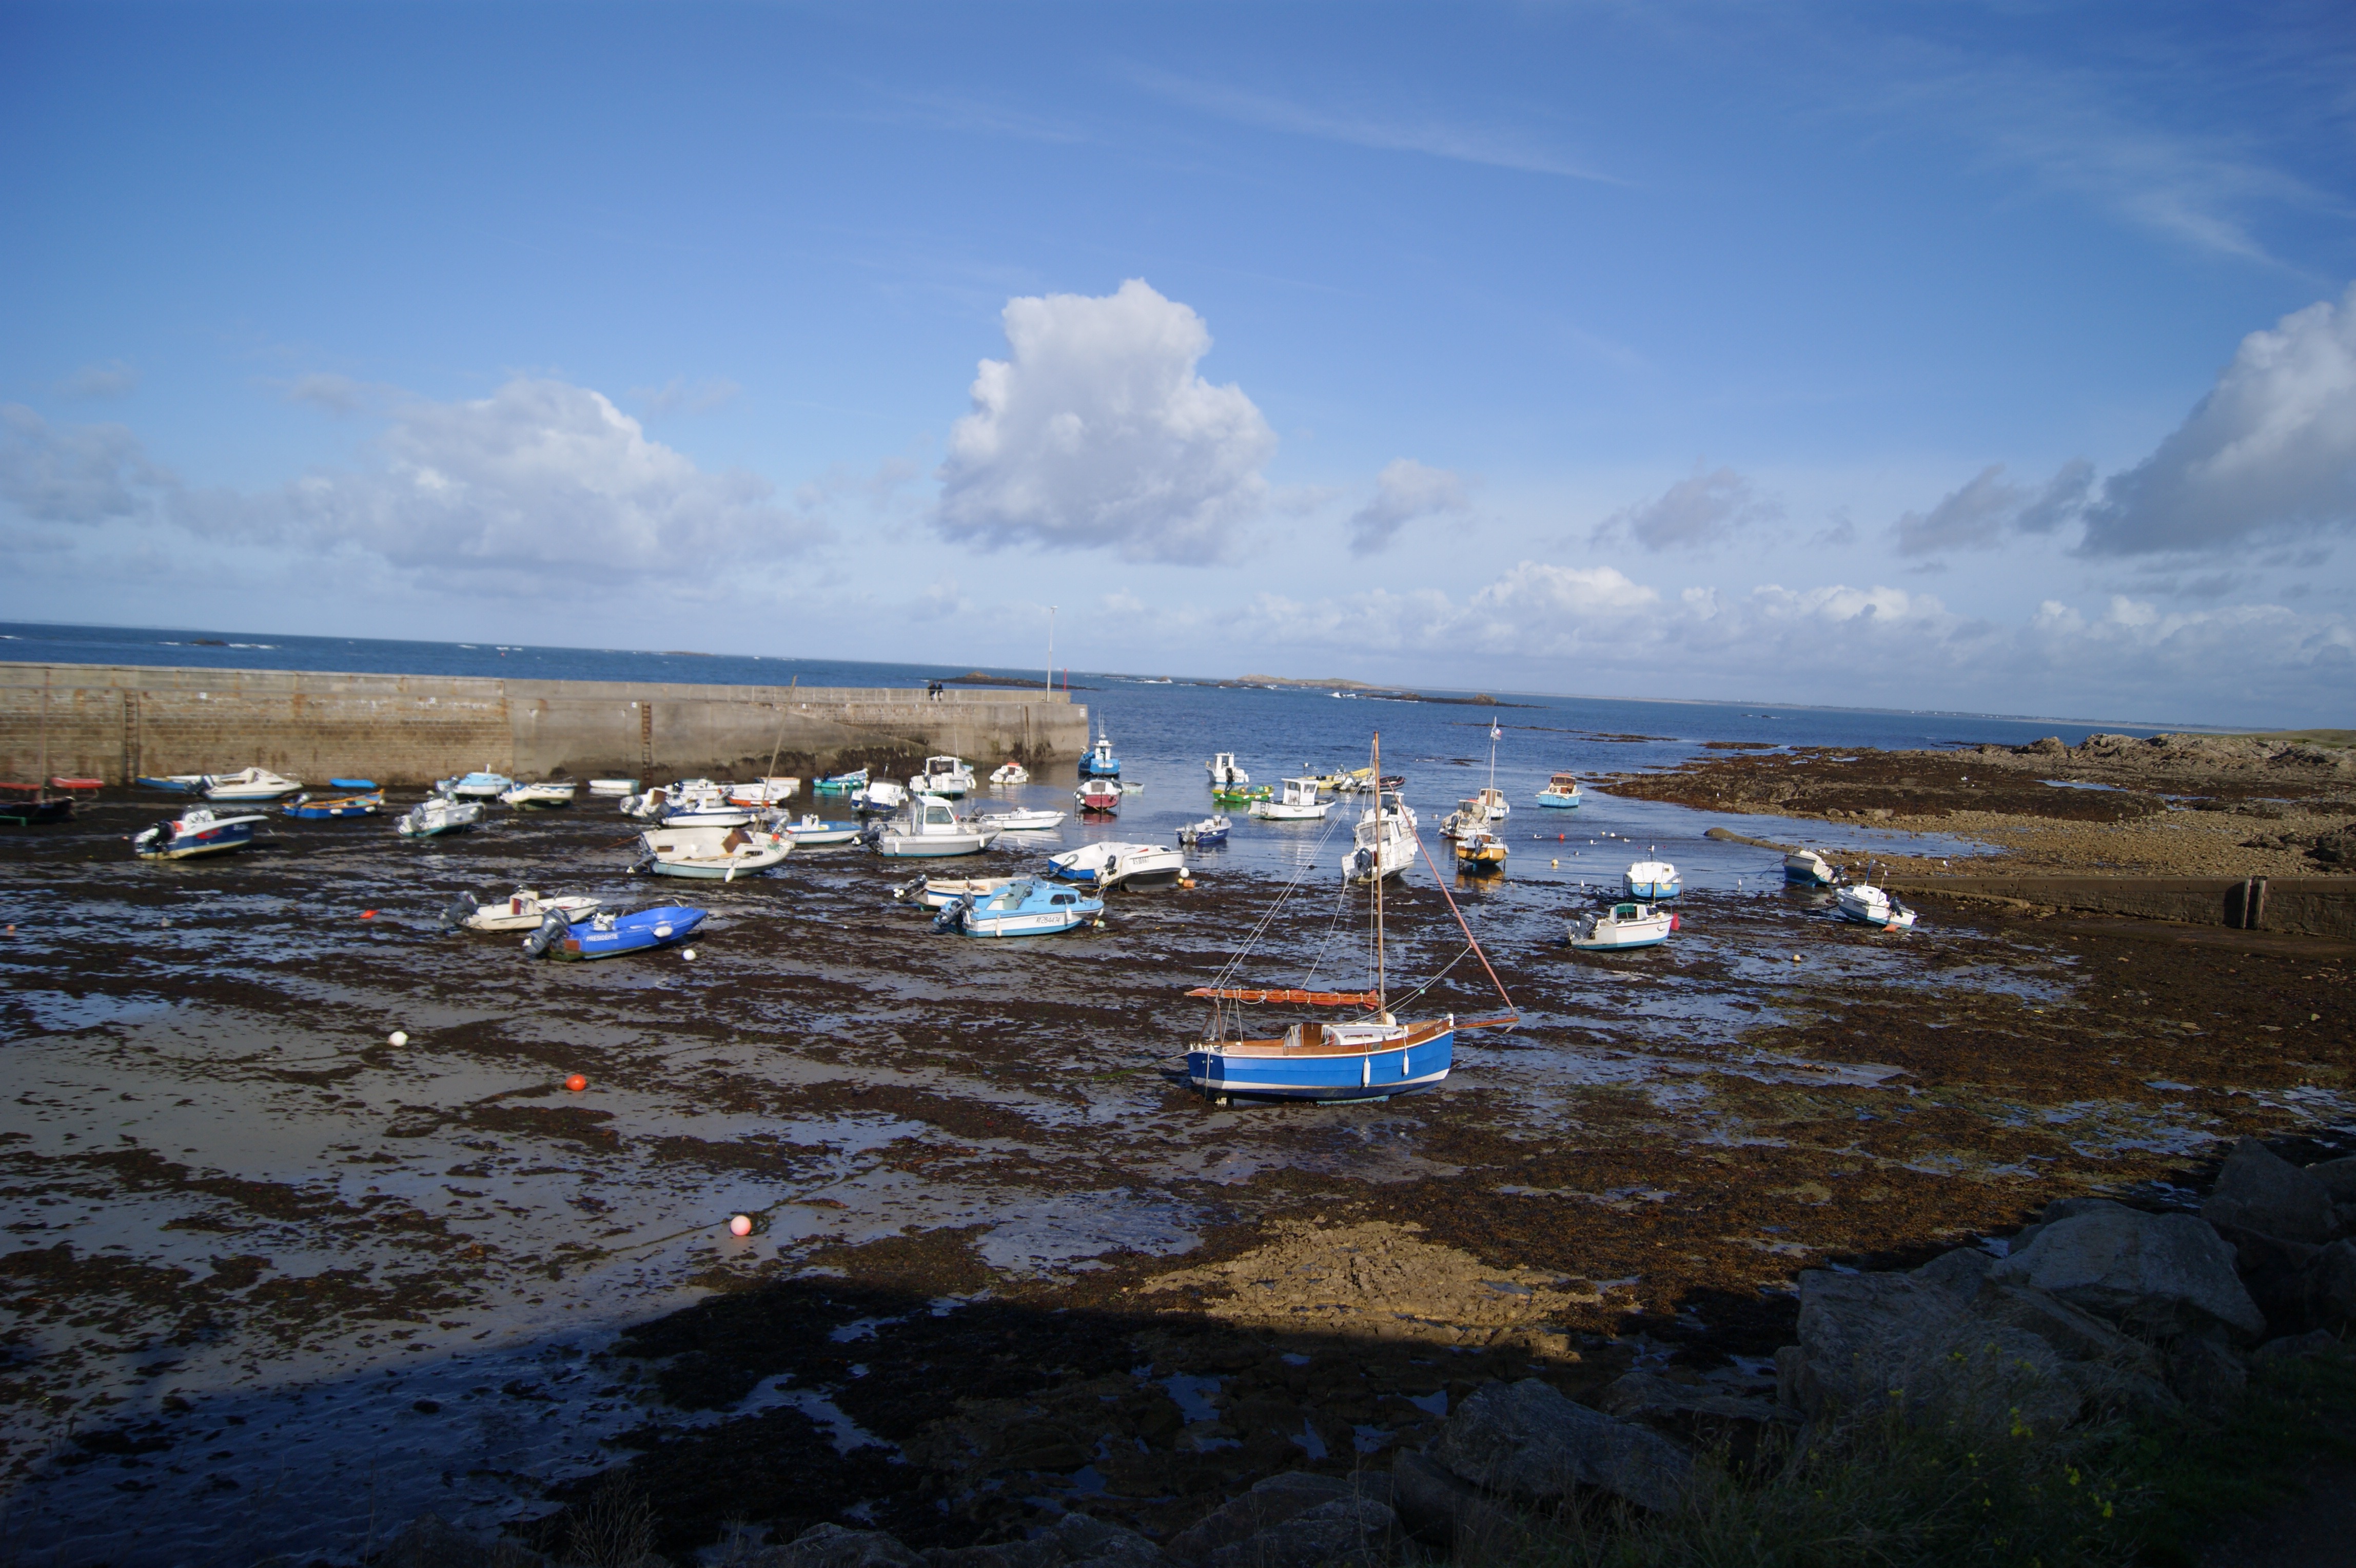
beach, sea, coast, water, sand, ocean, horizon, sun, shore, wave, home, cove, vehicle, weather, bay, body of water, clouds, wide, cape, brittany, wind wave